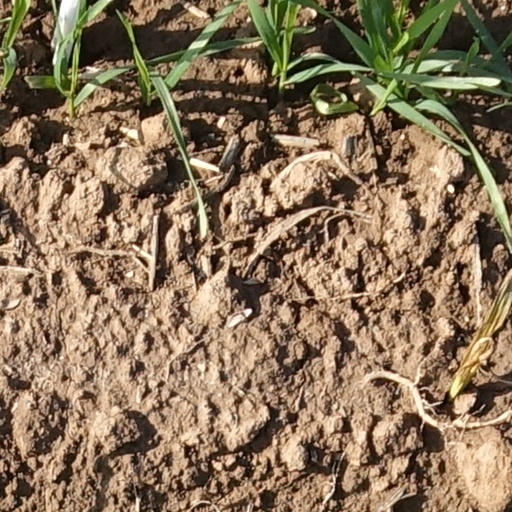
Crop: wheat